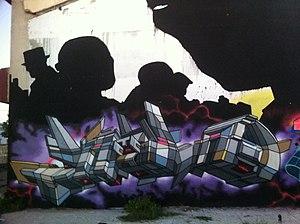
Graffiti Matola Spain 2014
Didier Jaba Mathieu est un artiste peintre colombien né à Armenia le 31 août 1974.